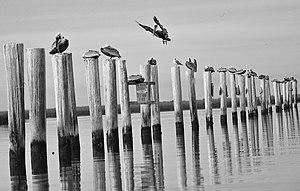
Cocodrie est une communauté non incorporée située dans la paroisse de Terrebonne en Louisiane, aux États-Unis.